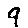
Label: 9